List of diplomatic missions of Germany

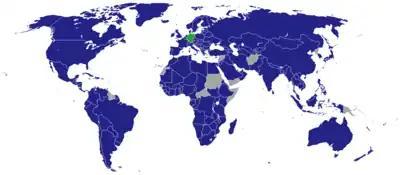
Diplomatic missions of Germany

The Federal Republic of Germany manages 227 diplomatic missions abroad. Of these, 153 are embassies, 52 consulates-general, 7 consulates, and 12 multilateral missions making it one of the world's largest diplomatic networks.